Clement of Dunblane

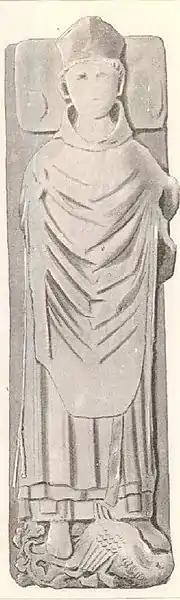
Effigy of bishop of Dunblane, identified as Clement

The "Analecta Ordinis Fratrum Praedicatorum" claims that he was "a Scot by birth", and that he was admitted into the Dominican Order of Paris in 1219. The latter source, however, is often highly unreliable, and cannot be fully trusted. The historian Archie Duncan was cautious about a date as firm and early as 1221, and wrote that Clement "had entered the Dominican order by the later 1220s". Although "Clement" is neither a Scottish nor an English name, the large number of French-speakers in both Scotland and England during this period means that this consideration carries limited weight; indeed "Clement" need not even have been his birth-name. The diocese of Dunblane was entirely Gaelic-speaking in Clement's day, and in this era it was often frowned upon for a bishop to be ignorant of the language of his diocese. If this had been a consideration in Clement's later appointment, then this would strongly suggest that Clement was in fact a Scot. Clement was later noted for his skill in languages. Clement received his university education at either the University of Oxford or the University of Paris, perhaps at both of these institutions. There is a possibility that he can be identified more fully as "Clement Rocha". A "Father Clement Rocha" was the owner of a manuscript from the period now held in Edinburgh. This, however, says nothing more about his background.